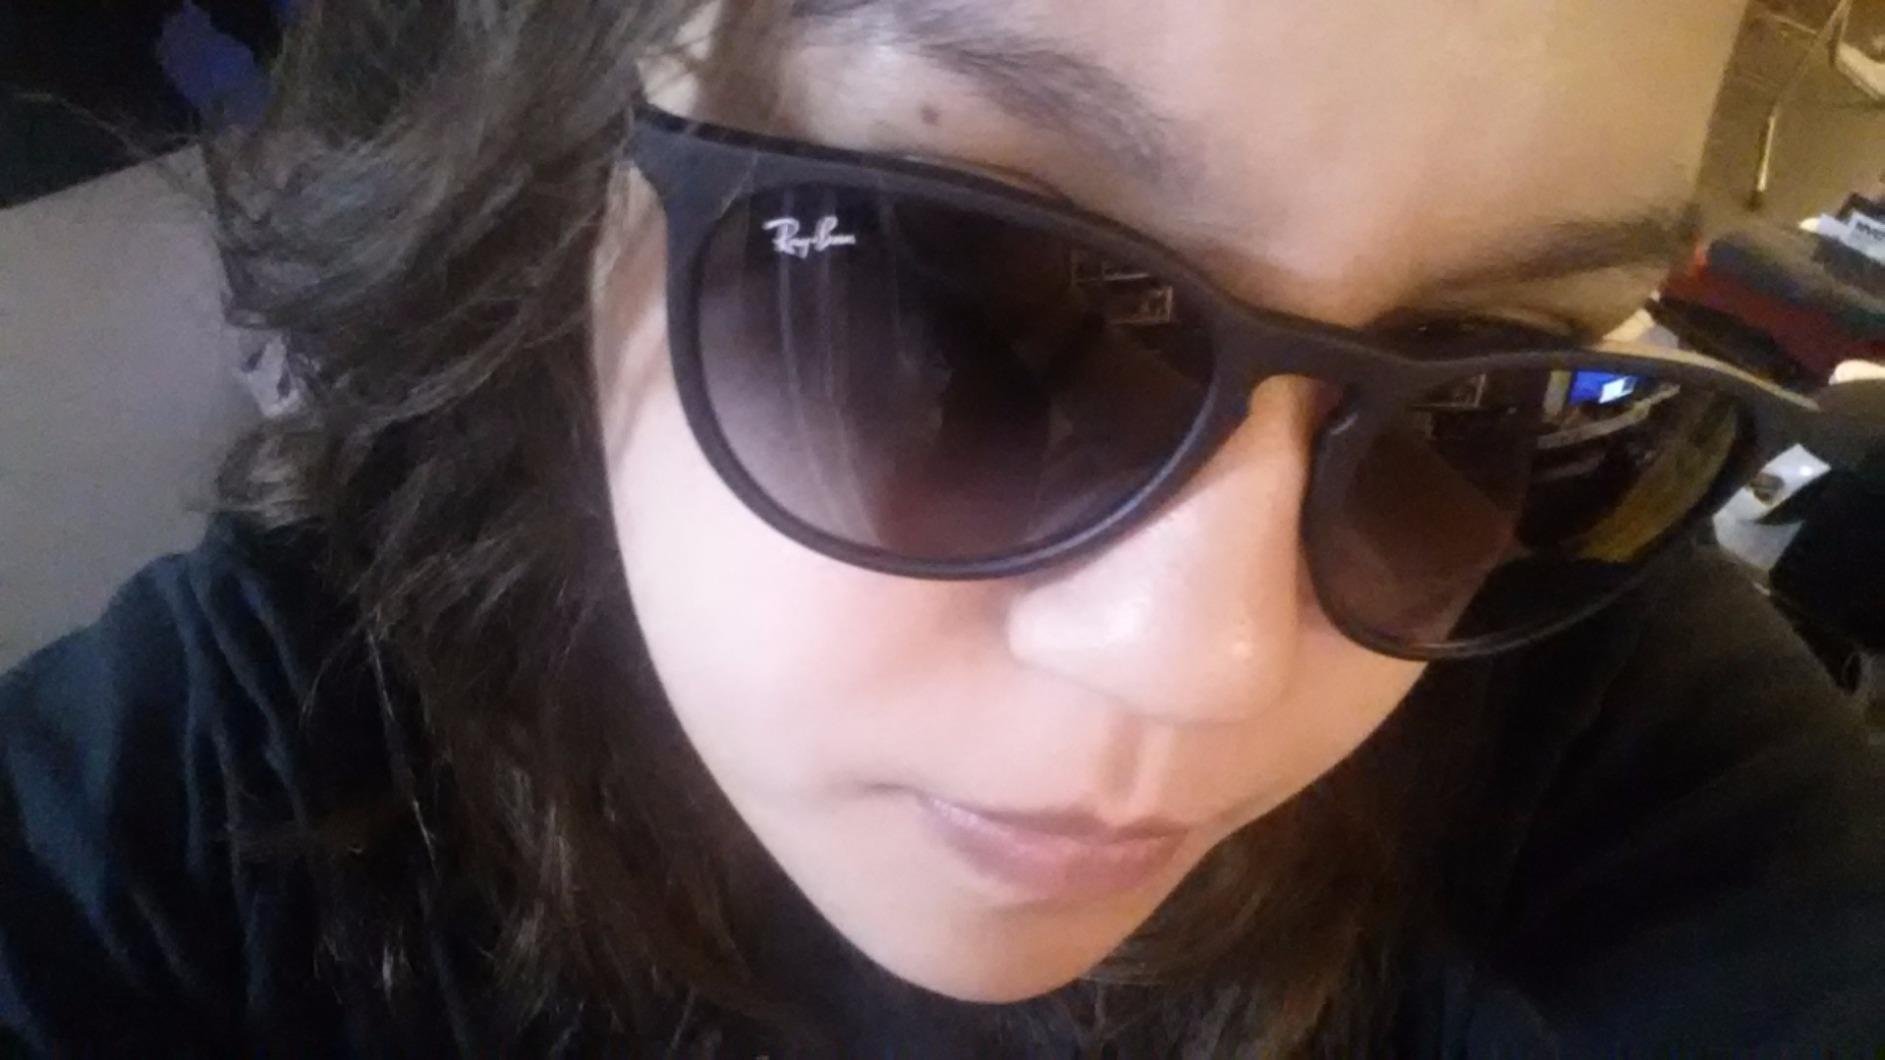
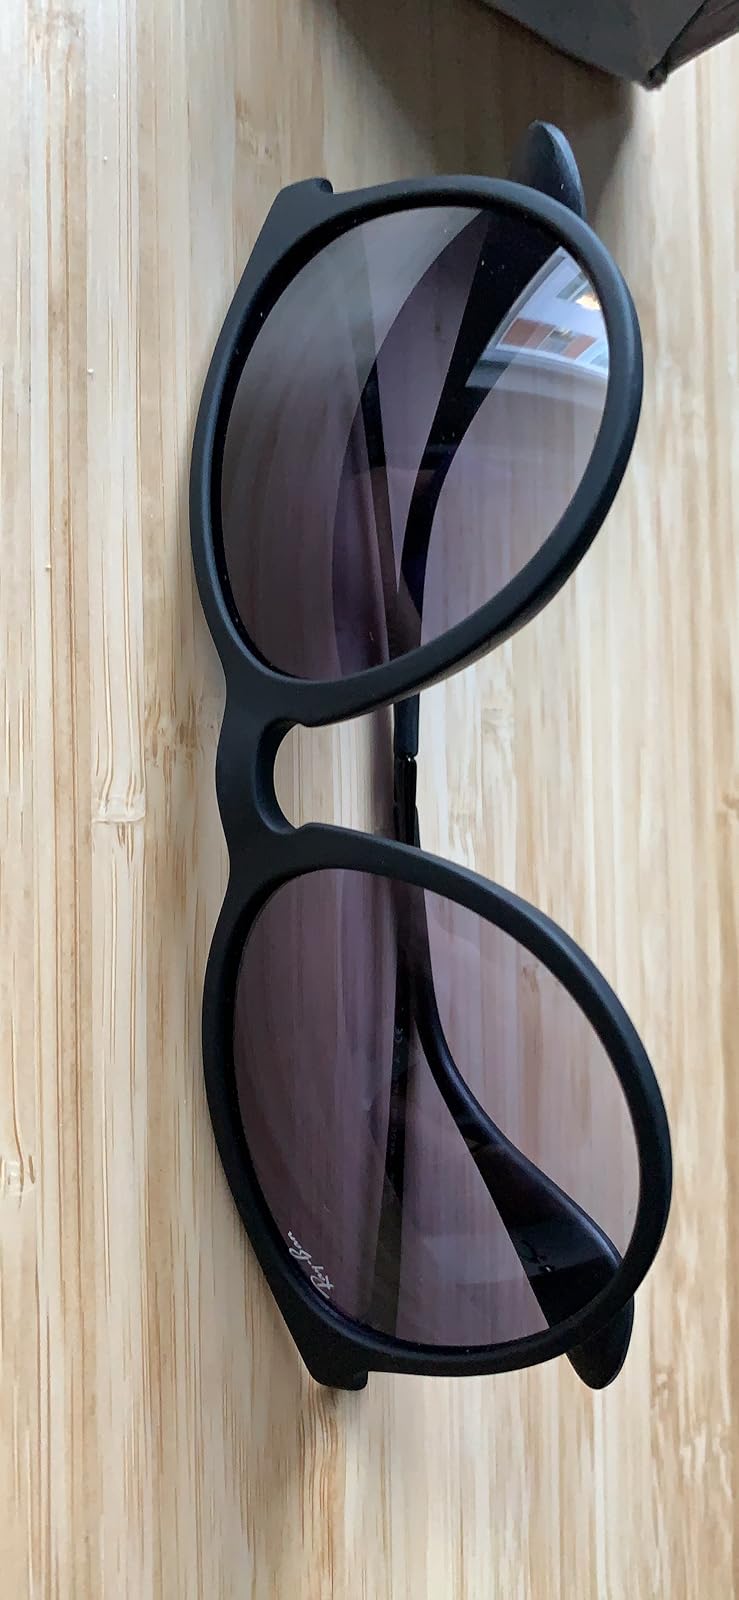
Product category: accessories_sunglasses
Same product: yes